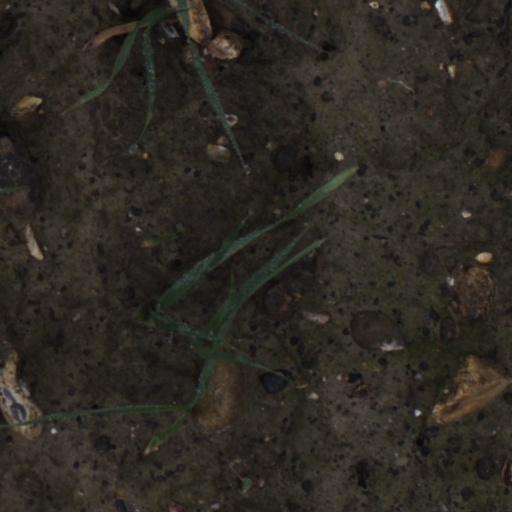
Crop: wheat